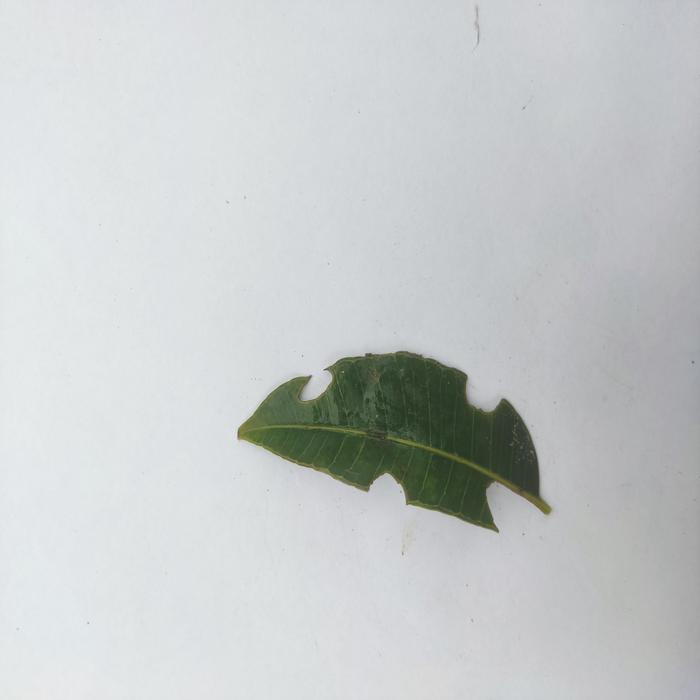
Crop: Hog Plum
Leaf condition: Caterpillars_Infestation